1948 Aeroflot Ilyushin Il-12 crash

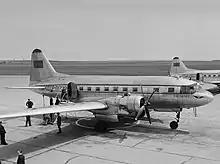
An Aeroflot Ilyushin Il-12

On 12 October 1948, an Aeroflot Ilyushin Il-12 crashed during a scheduled flight from Baku Airport to Tbilisi Airport. The plane or its debris was never found. All 10 people aboard the aircraft are presumed to have died.